FeardotCom

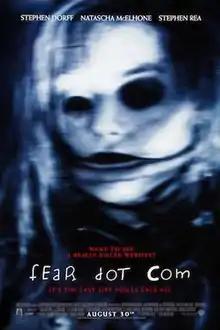
Theatrical release poster

FeardotCom is a 2002 supernatural horror film directed by William Malone, and starring Stephen Dorff, Natascha McElhone, and Stephen Rea. The plot details a New York City detective investigating a series of mysterious deaths connected to a disturbing website. Udo Kier, Jeffrey Combs, Nigel Terry, and Michael Sarrazin also appear in the film in supporting roles.